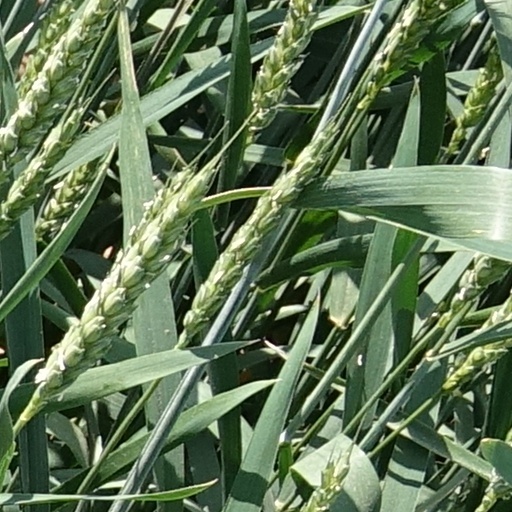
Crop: wheat